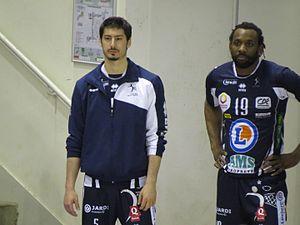
Match 2 de la demi-finale du Championnat entre le Paris Volley et le Tours Volley Ball Victoire de Paris 3-2 5